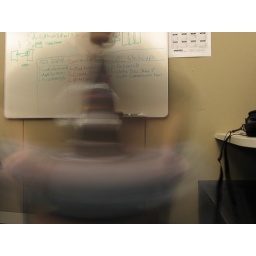
Playing in my desk chair is fun